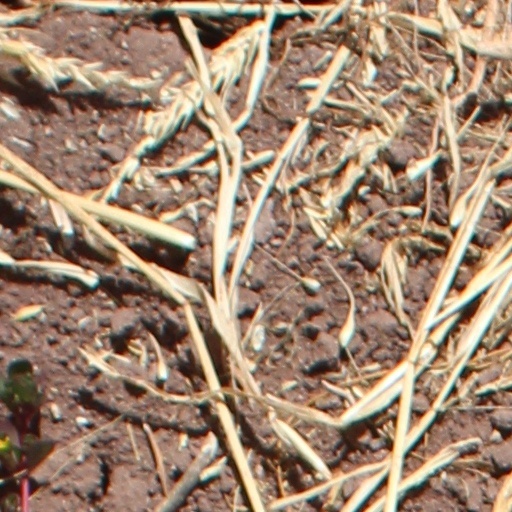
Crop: wheat